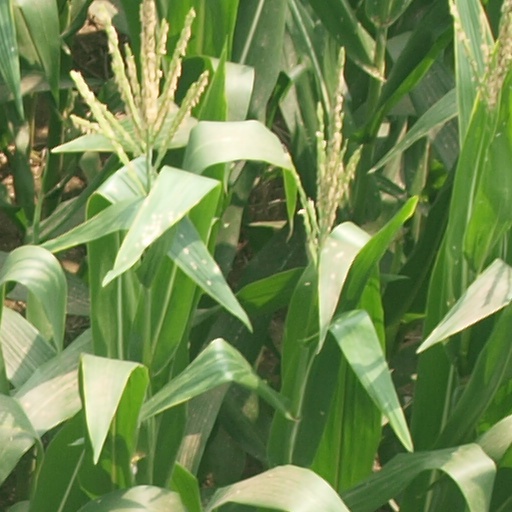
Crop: maize; corn